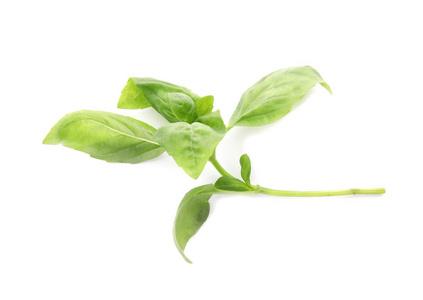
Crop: unknown
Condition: basil